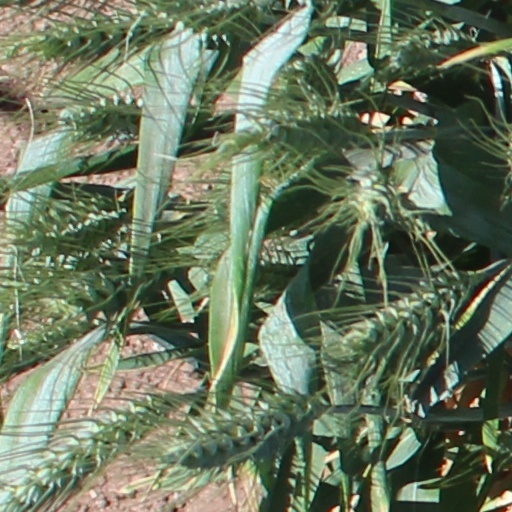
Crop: wheat